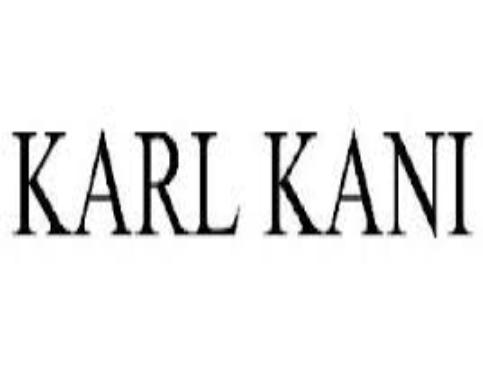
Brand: Karl Kani-1
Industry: Clothes